List of regional characteristics of European cathedral architecture

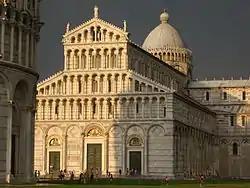
The arcaded façade of Pisa Cathedral at sunset. See also the picture of the cathedral complex in the introduction

The cathedral or Duomo of Pisa with the complex of buildings that surrounds it in the Piazza dei Miracoli is the epitome of the Italian Cathedral. It is a building of the Romanesque Style, built mostly between 1063 and 1092 with some Gothic additions. Many of the features that characterise this building as Italian continued to be employed right through to the Baroque period. Sir Banister Fletcher describes this cathedral as ""one of the finest of the Romanesque period"" with ""marked individuality"" and ""beauty and delicacy of ornamental features"."